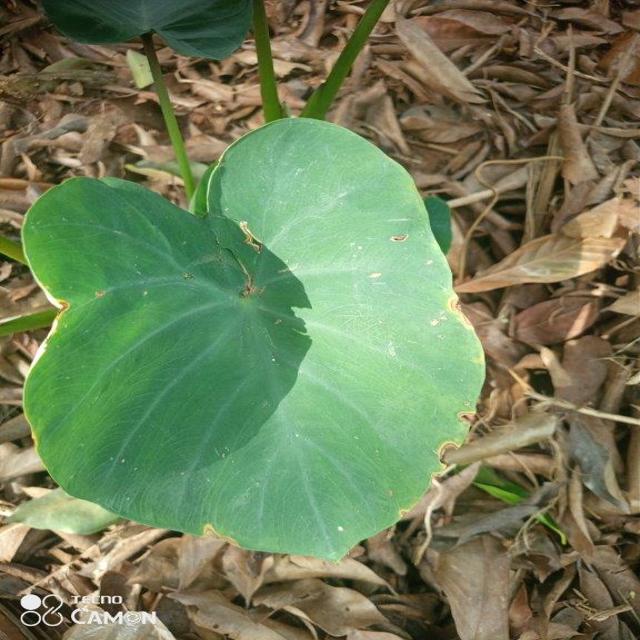
Label: Early_Blight